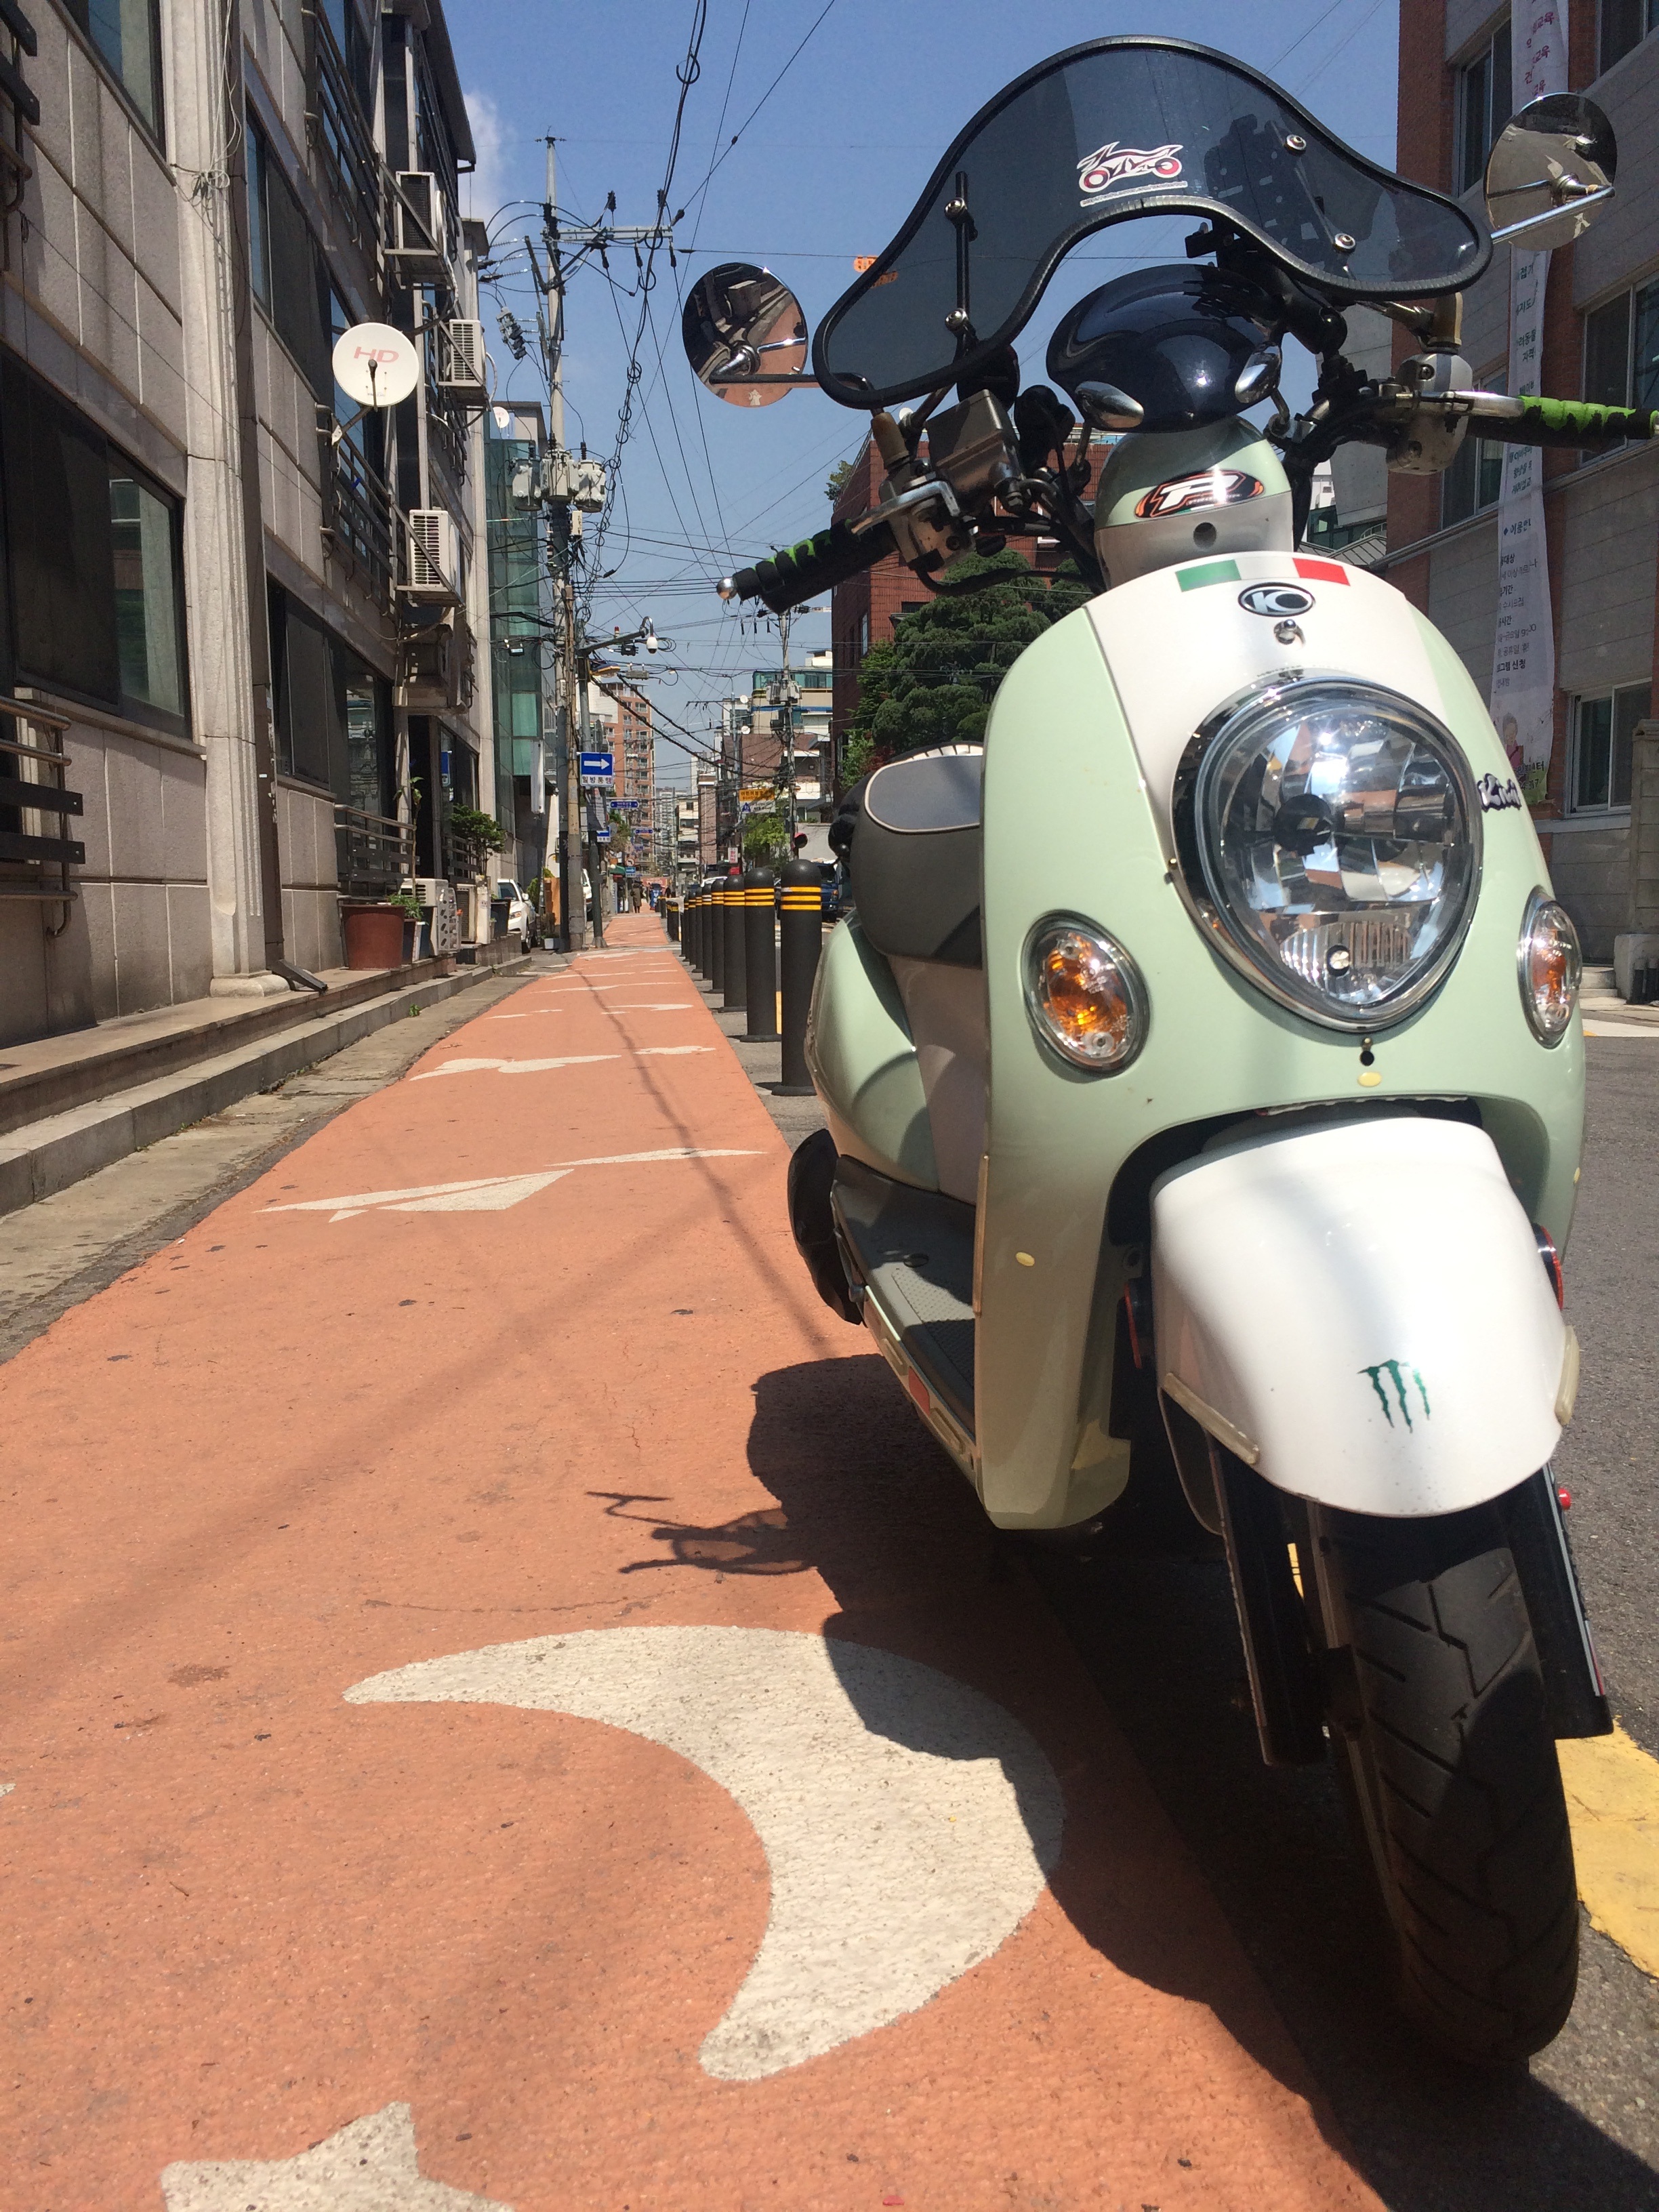
road, bike, vehicle, motorcycle, scooter, vespa, motorcycles, motorcycling, ryder, automobile make